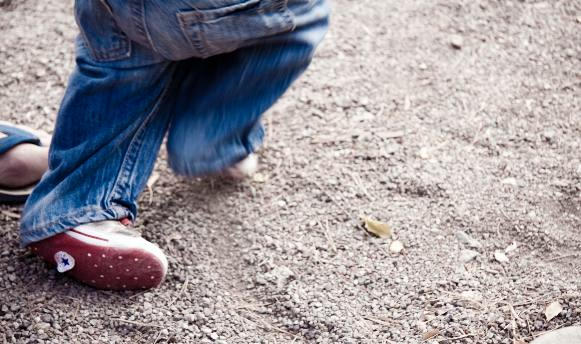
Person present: Yes